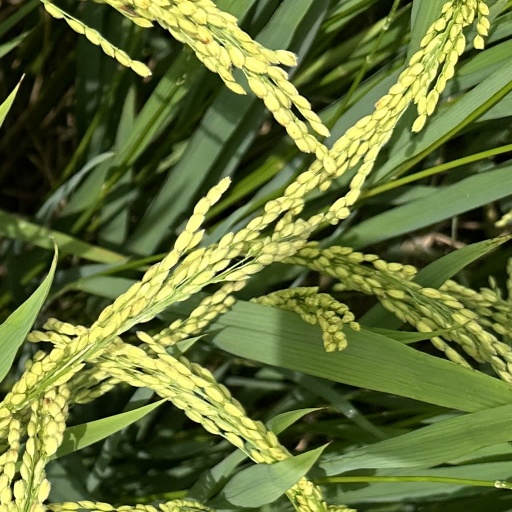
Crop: rice